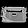
Label: Bag